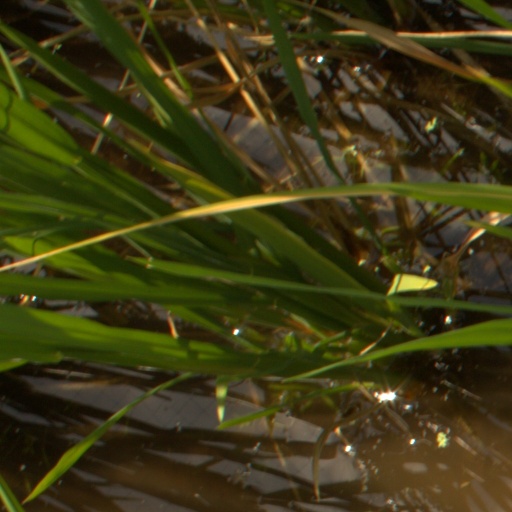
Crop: rice